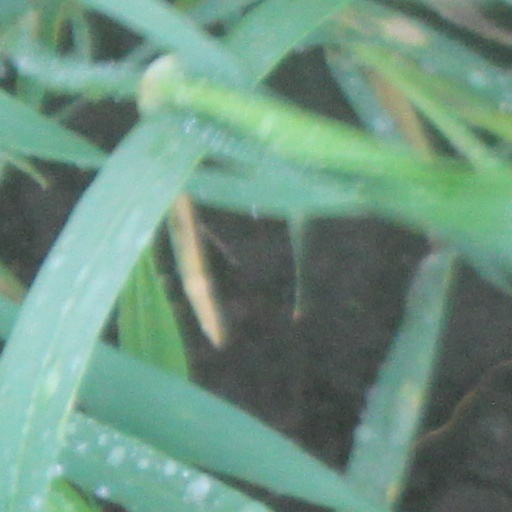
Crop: wheat